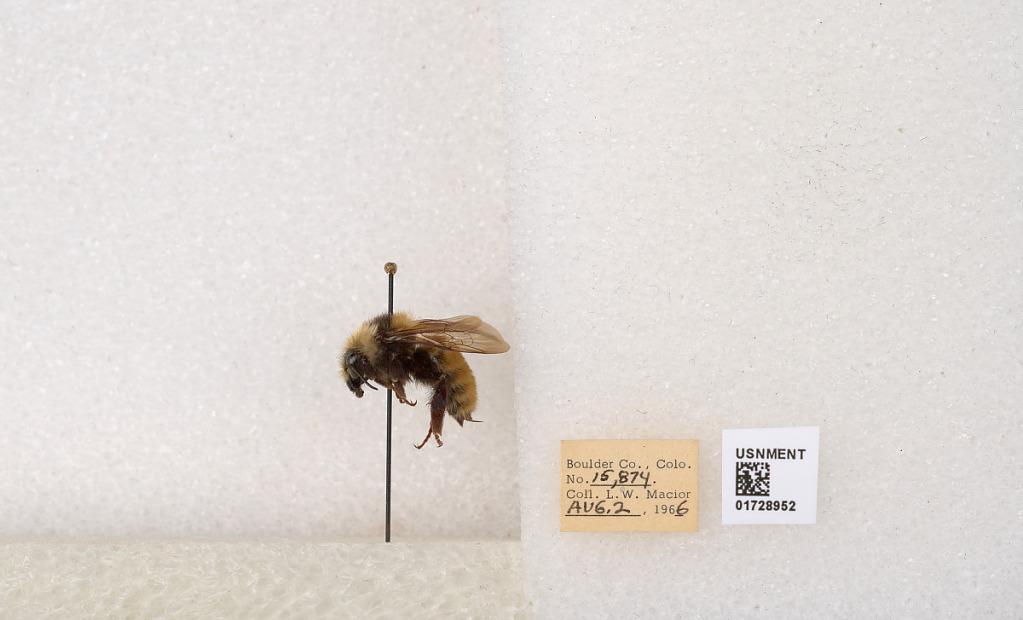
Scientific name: Bombus appositus Cresson
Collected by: L. Macior
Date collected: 1966-8-2
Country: United States
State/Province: Colorado
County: Boulder
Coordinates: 40.0925, -105.358